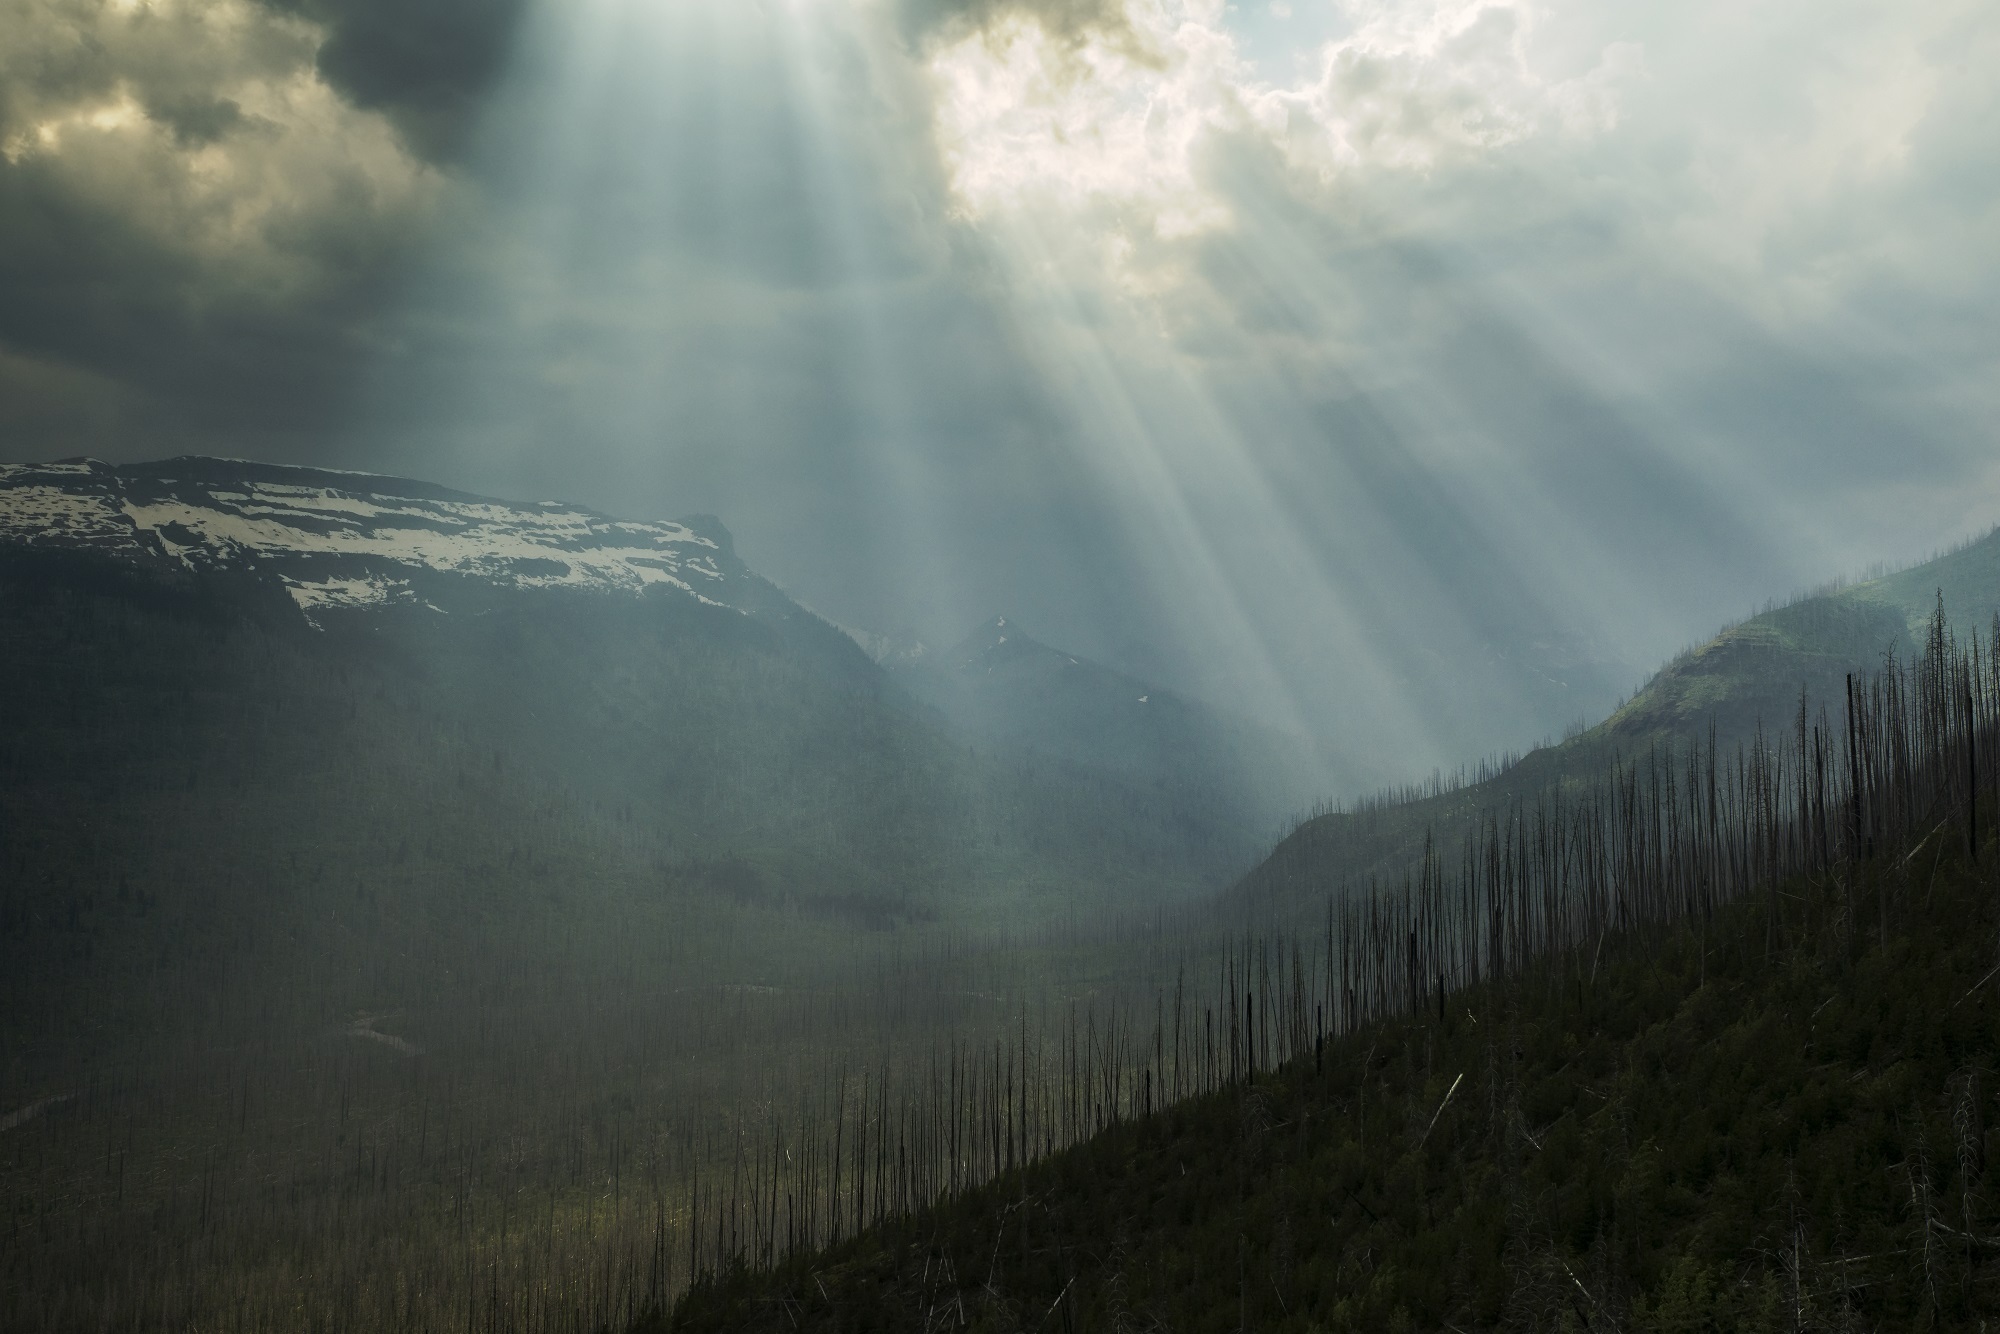
landscape, nature, forest, wilderness, mountain, light, cloud, sunshine, fog, sunrise, mist, sunlight, morning, hill, lake, dawn, valley, mountain range, reflection, scenic, weather, hills, clouds, mountains, plateau, rays, shaft, loch, crepuscular rays, geographical feature, atmospheric phenomenon, mountainous landforms